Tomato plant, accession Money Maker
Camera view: horizontal (90 deg, fisheye); turntable rotation: 120 degrees
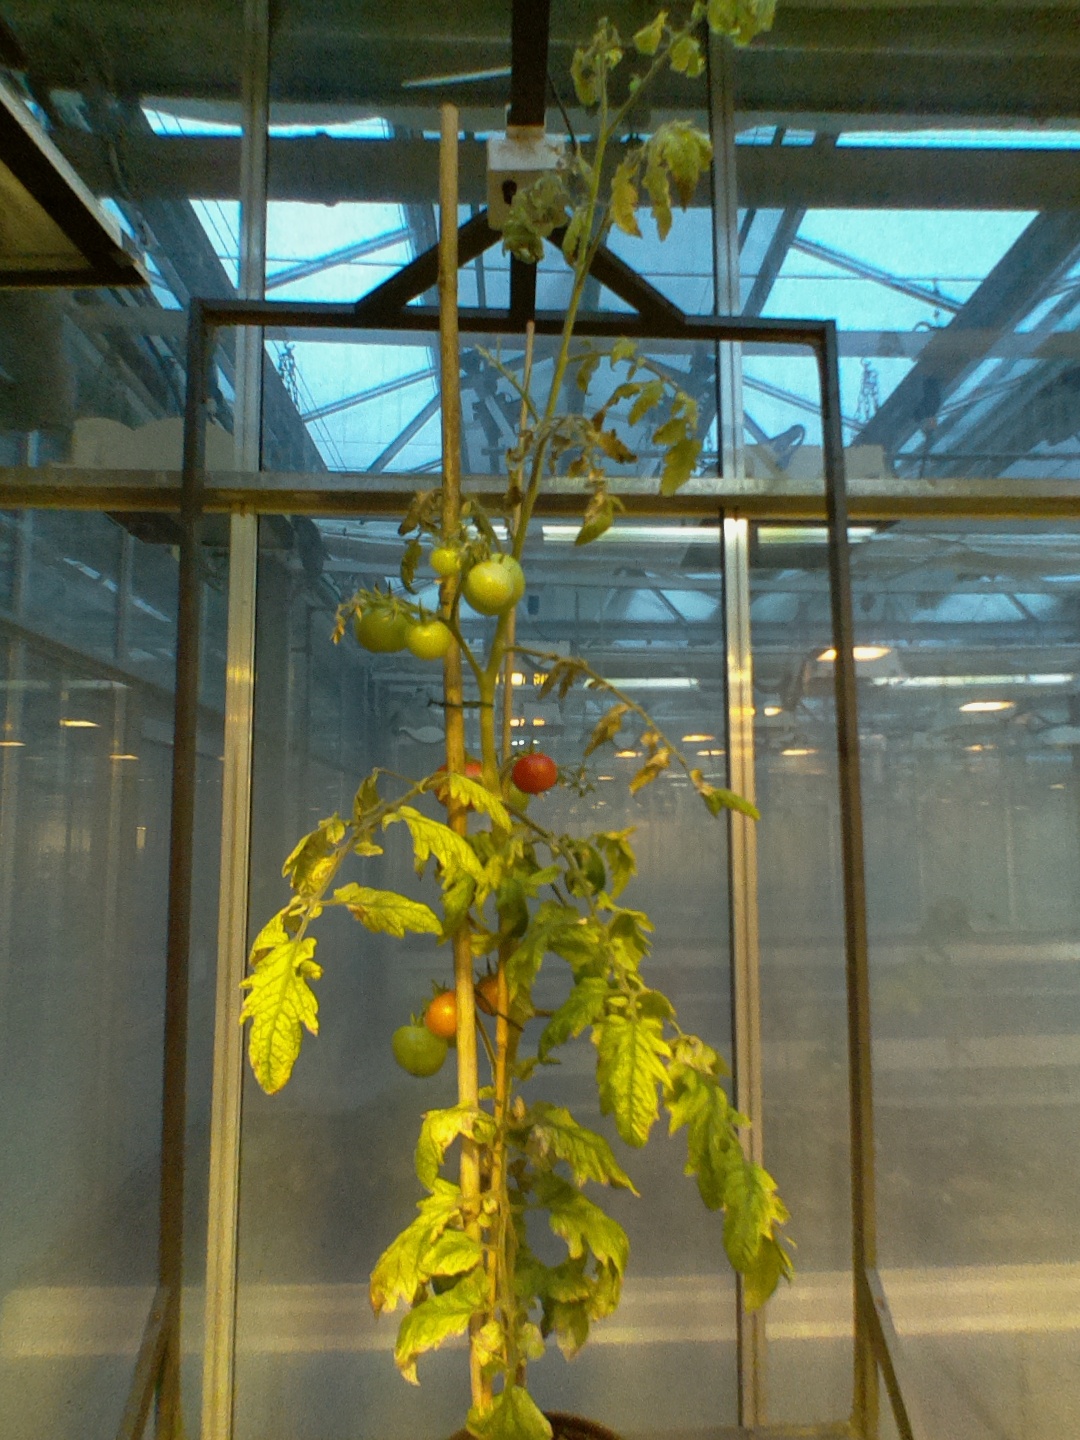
BBCH growth stage 82: 20%-30% of fruits show typical fully ripe color